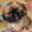
Label: dog